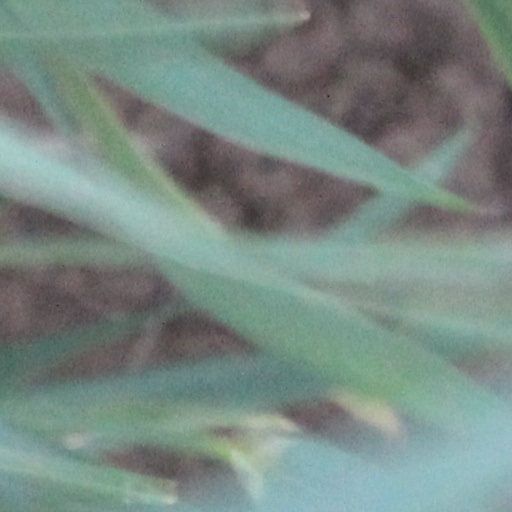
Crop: wheat